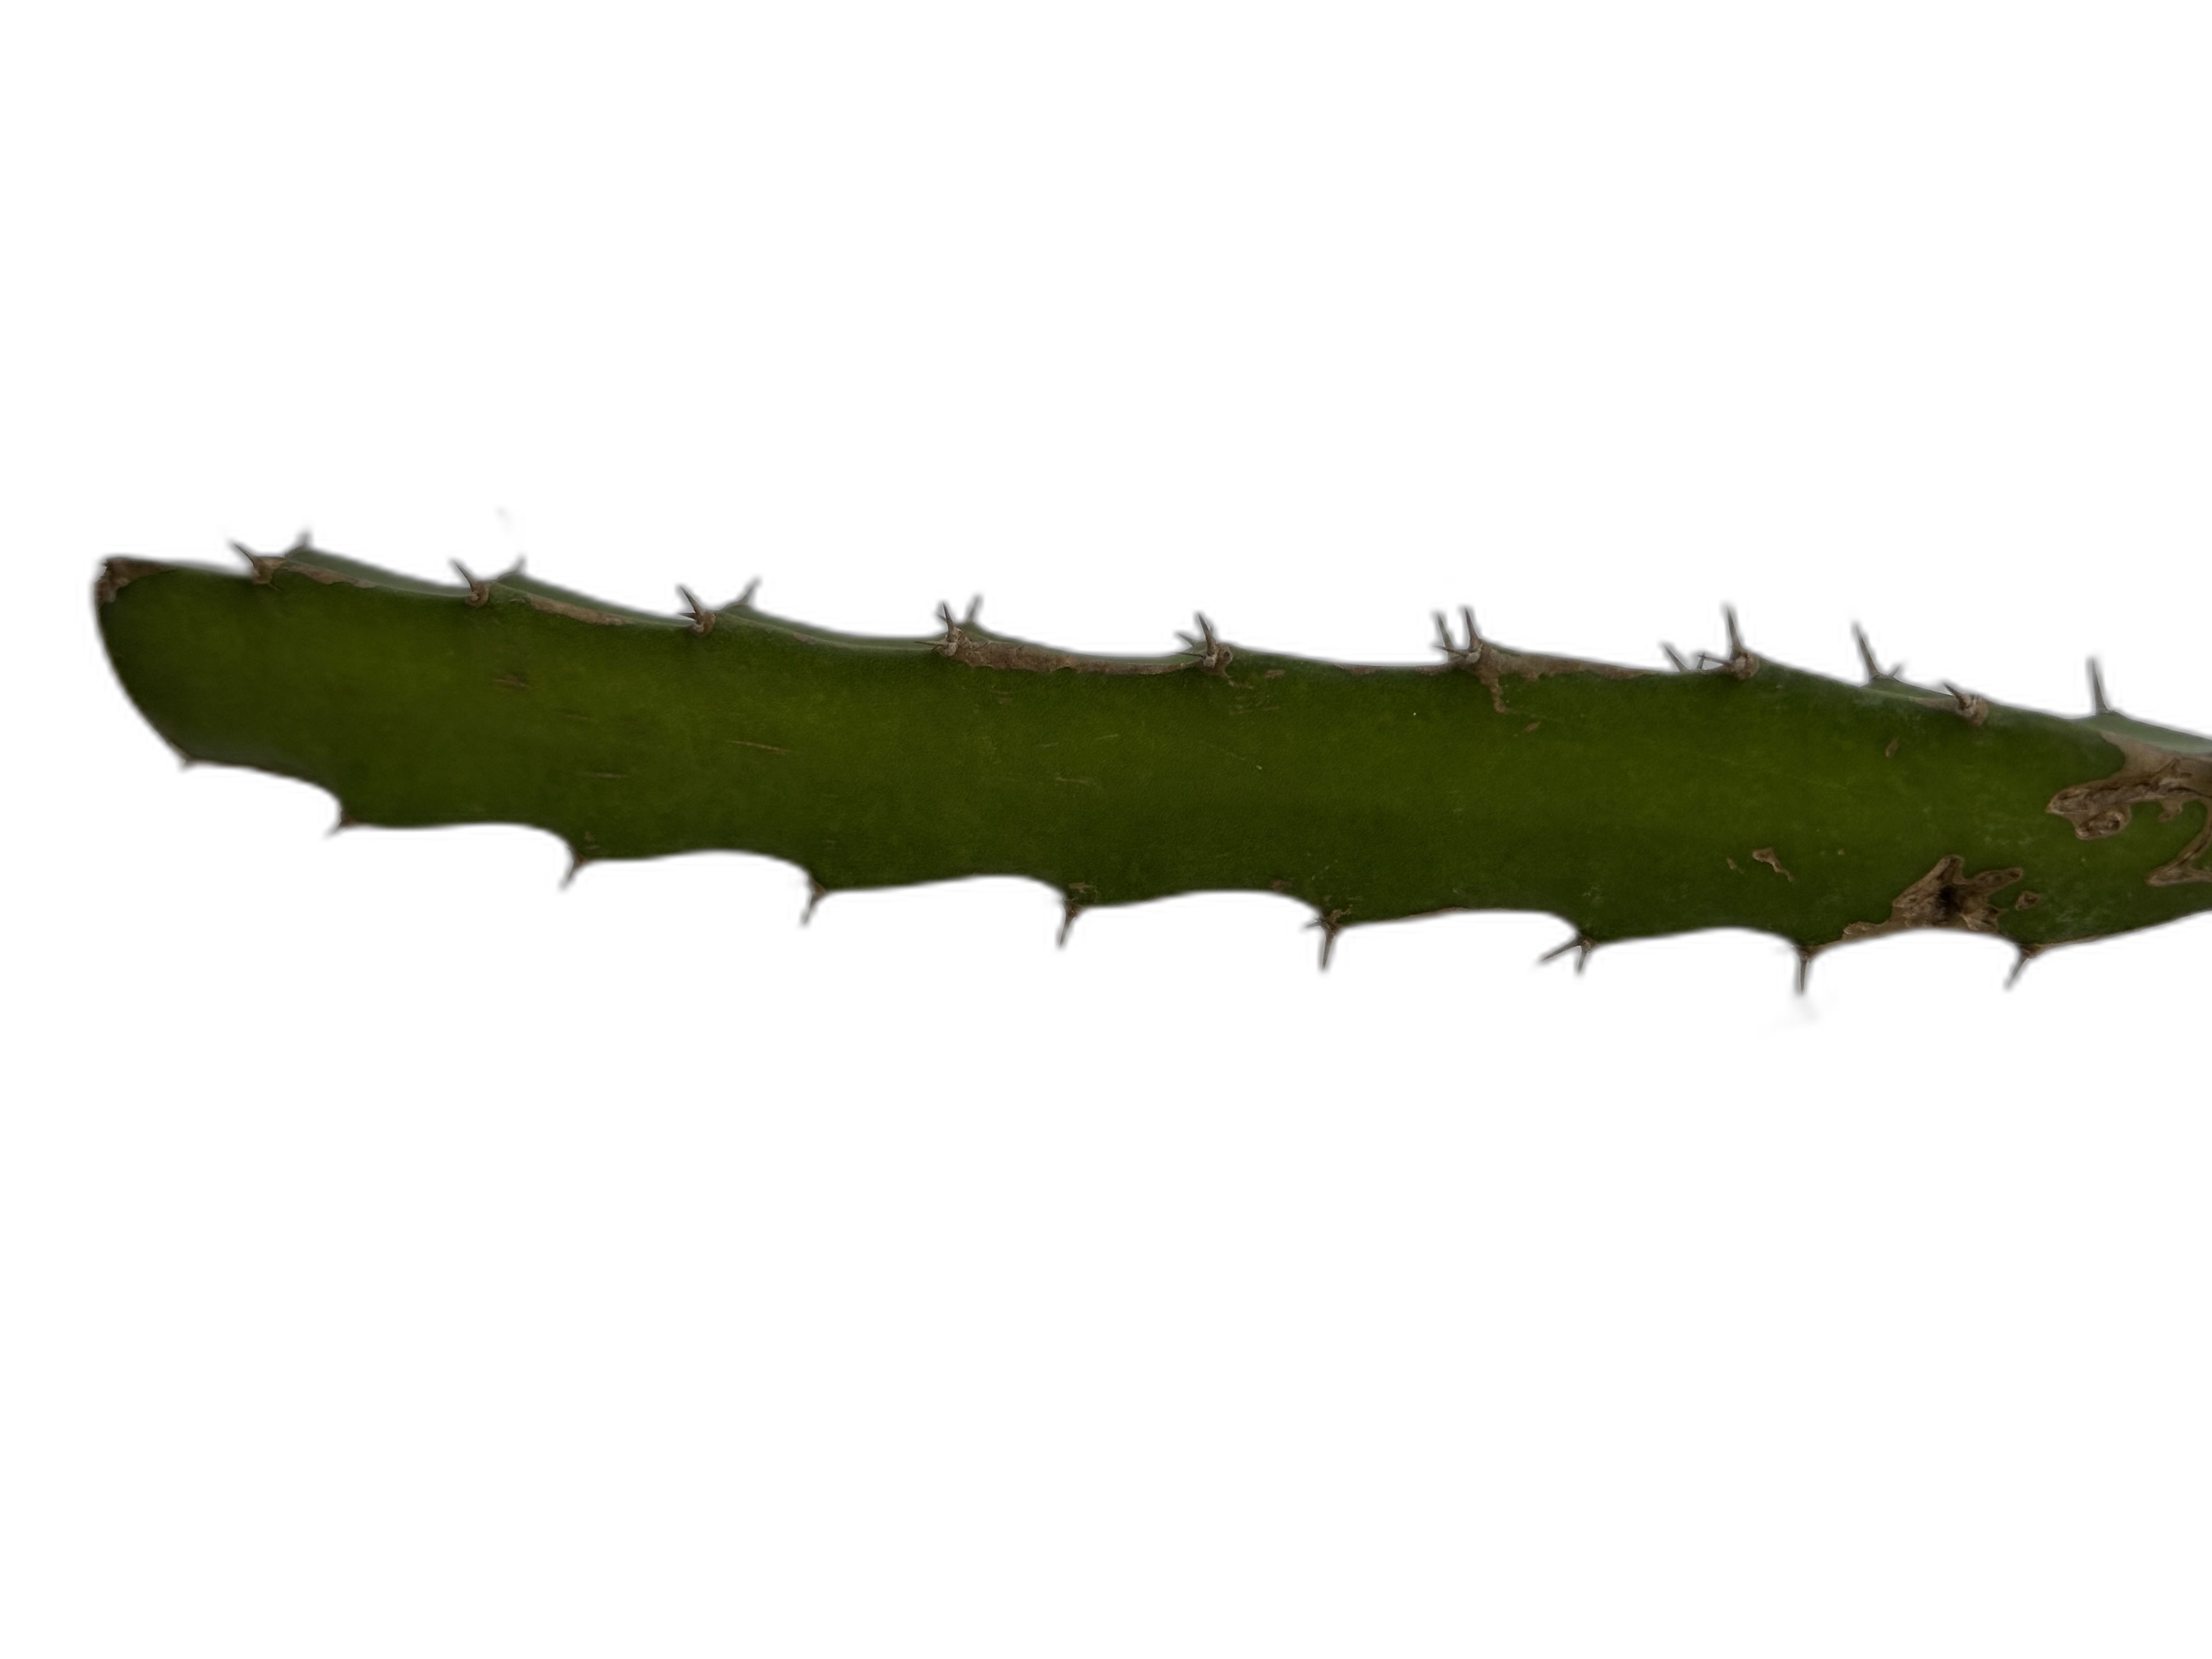
Label: Good leaf